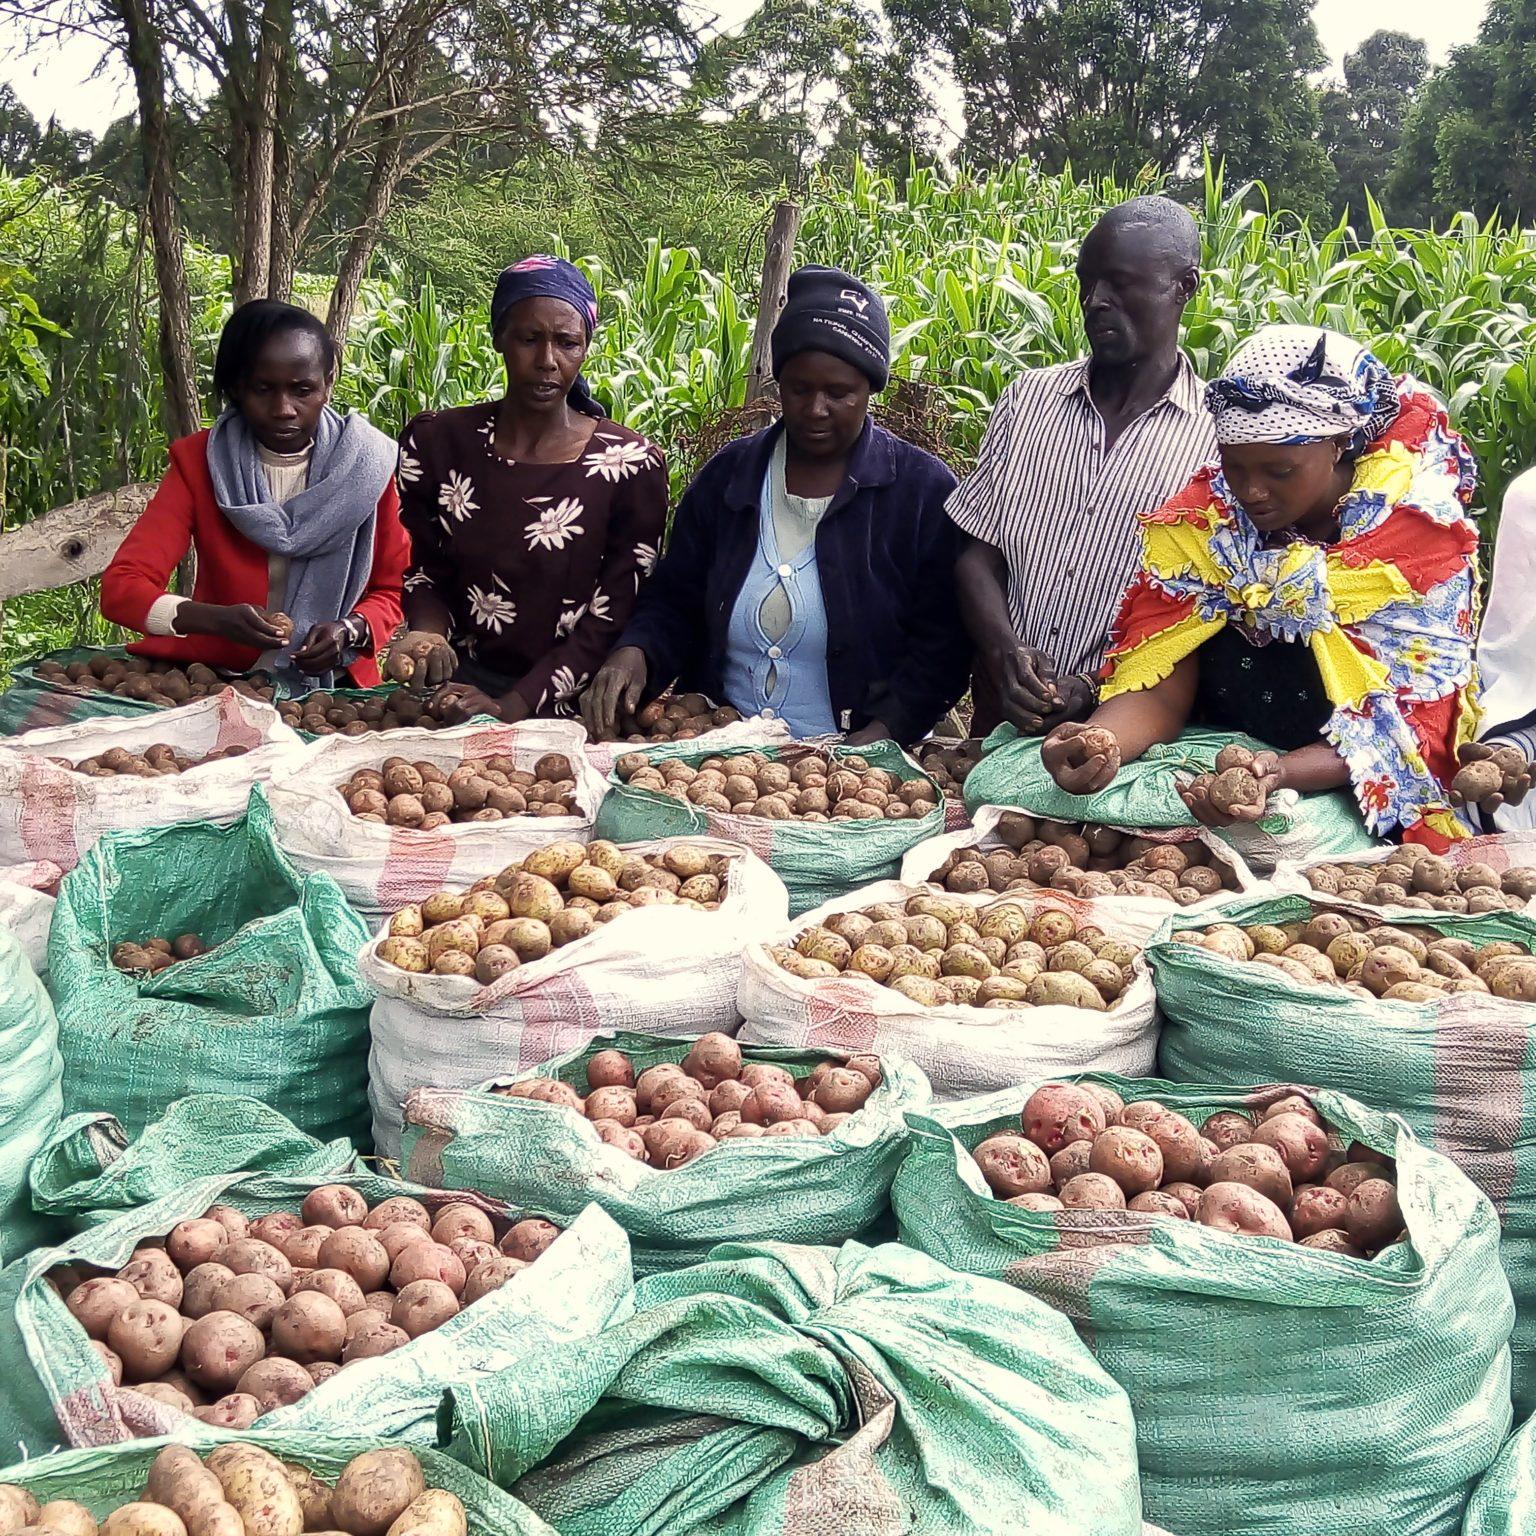
Wakulima wamevuna viazi na kuviweka katika magunia maalumu kwa ajili ya uhifadhi na usafirishaji. Zao hili lina thamani kubwa sokoni na linachangia kukuza kipato cha wakulima kupitia biashara ya kuuza bidhaa hizi kwa wateja wa ndani na nje ya mkoa.